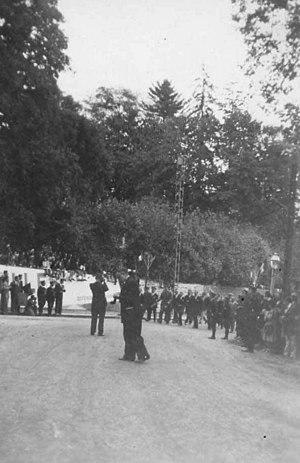
Inauguration par le Général De Gaulle du monument de la résistance française, offert par René Davoine dont le fils fut milicien. Monument sur la route de Paray-le-Monial
René Davoine, pseudonyme de Jean-Sébastien Irénée Davoine est un sculpteur français, qui a vécu et travaillé à Charolles, et à Buenos Aires. Artiste indépendant, rénovateur de la sculpture figurative sur bois, membre du Salon des Artistes français durant l'entre deux guerres, il laisse une œuvre dont une grande partie est conservée au Musée du Prieuré à Charolles.